National Shooting Centre

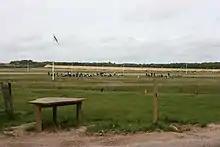
Century Range from the 600 yard firing point with shooters firing at 500 yards

Century Range was the first range built at Bisley when the NRA moved to the site in 1890. It has 108 targets and firing points at distances between . Century Range also has facilities for the 300 m discipline and has several butts of electronic targets.